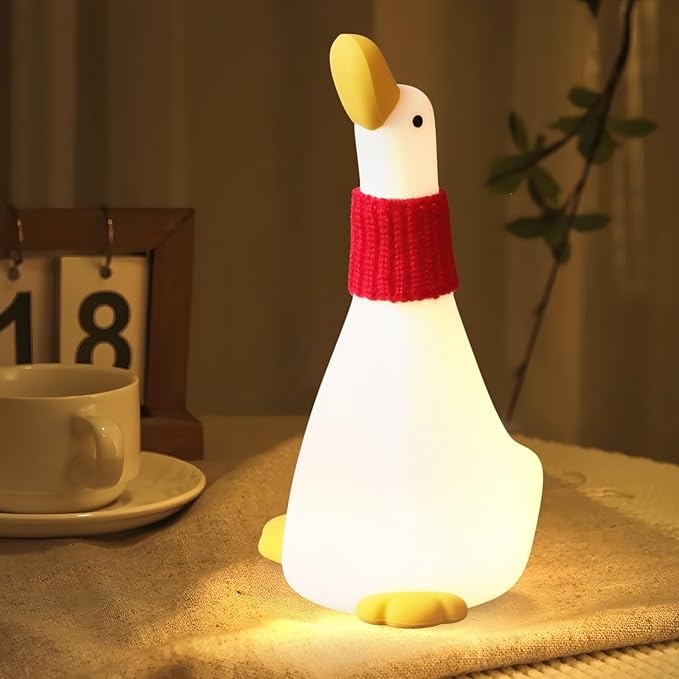
Dream Duck Night Light,3 Level Dimmable Nursery Nightlight,Silicone Baby Night Light,Rechargeable Bedside Touch Lamp for Breastfeeding Toddler Baby Kids Decor
About This Dimmable Warm Ligthing:You can select the 30-minute timer switch at the bottom button.and it has 3 Level different brightness settings.you can tap the sleeping duck body to adjust the brightness of night lights in the weak, medium and strong third gear.Warm and soft lighting, let you sleep easily in a warm and lovely atmosphere 2 in 1 duck night light:It is a 2 in 1 bedside lamp and a very Funny Toy. Duck animal design, made of high quality soft silicone material, waterproof and drop-proof, very safe for kids. And the silicone material will not break even if it falls on the floor BPA-Free Safe Night Lamp: Made of baby-safe BPA-free silicone to ensure safety, super soft texture, double safety certified. Soft duck shade is easy to carry and unbreakable. Anti-blue light warm LED light will not flicker or hurt your eyes. With this duck light kids table lamp, kids are no longer afraid of the dark Ideal Gift:Cute and warm duckling night light is a perfect gift for kids or family and friends, also ideal for Valentine's Day, Birthday, Children's Day, Halloween, Christmas and New Year. It is easy to carry and versatile, suitable for outdoor camping, bedroom, college dormitory, office and party decorations Portable Sleep Light:This nursery night light is lightweight and easy to carry, in addition, the animal night light is charged using a Type-C USB cable and has a built-in 1200mAh battery that lasts for about 6 hours after 2-3 hours of charging. It is the perfect “sleep companion” night light for your child Overview Product Dimensions : 4.2"D x 3.9"W x 8"H Item Weight : 0.37 Pounds Lamp Type : Night Light Shade Color : White Shade Material : Silicone
Brand: Neurora
Category: Baby & Toddler > Baby Toys & Activity Equipment > Baby Soothers > Night Lights